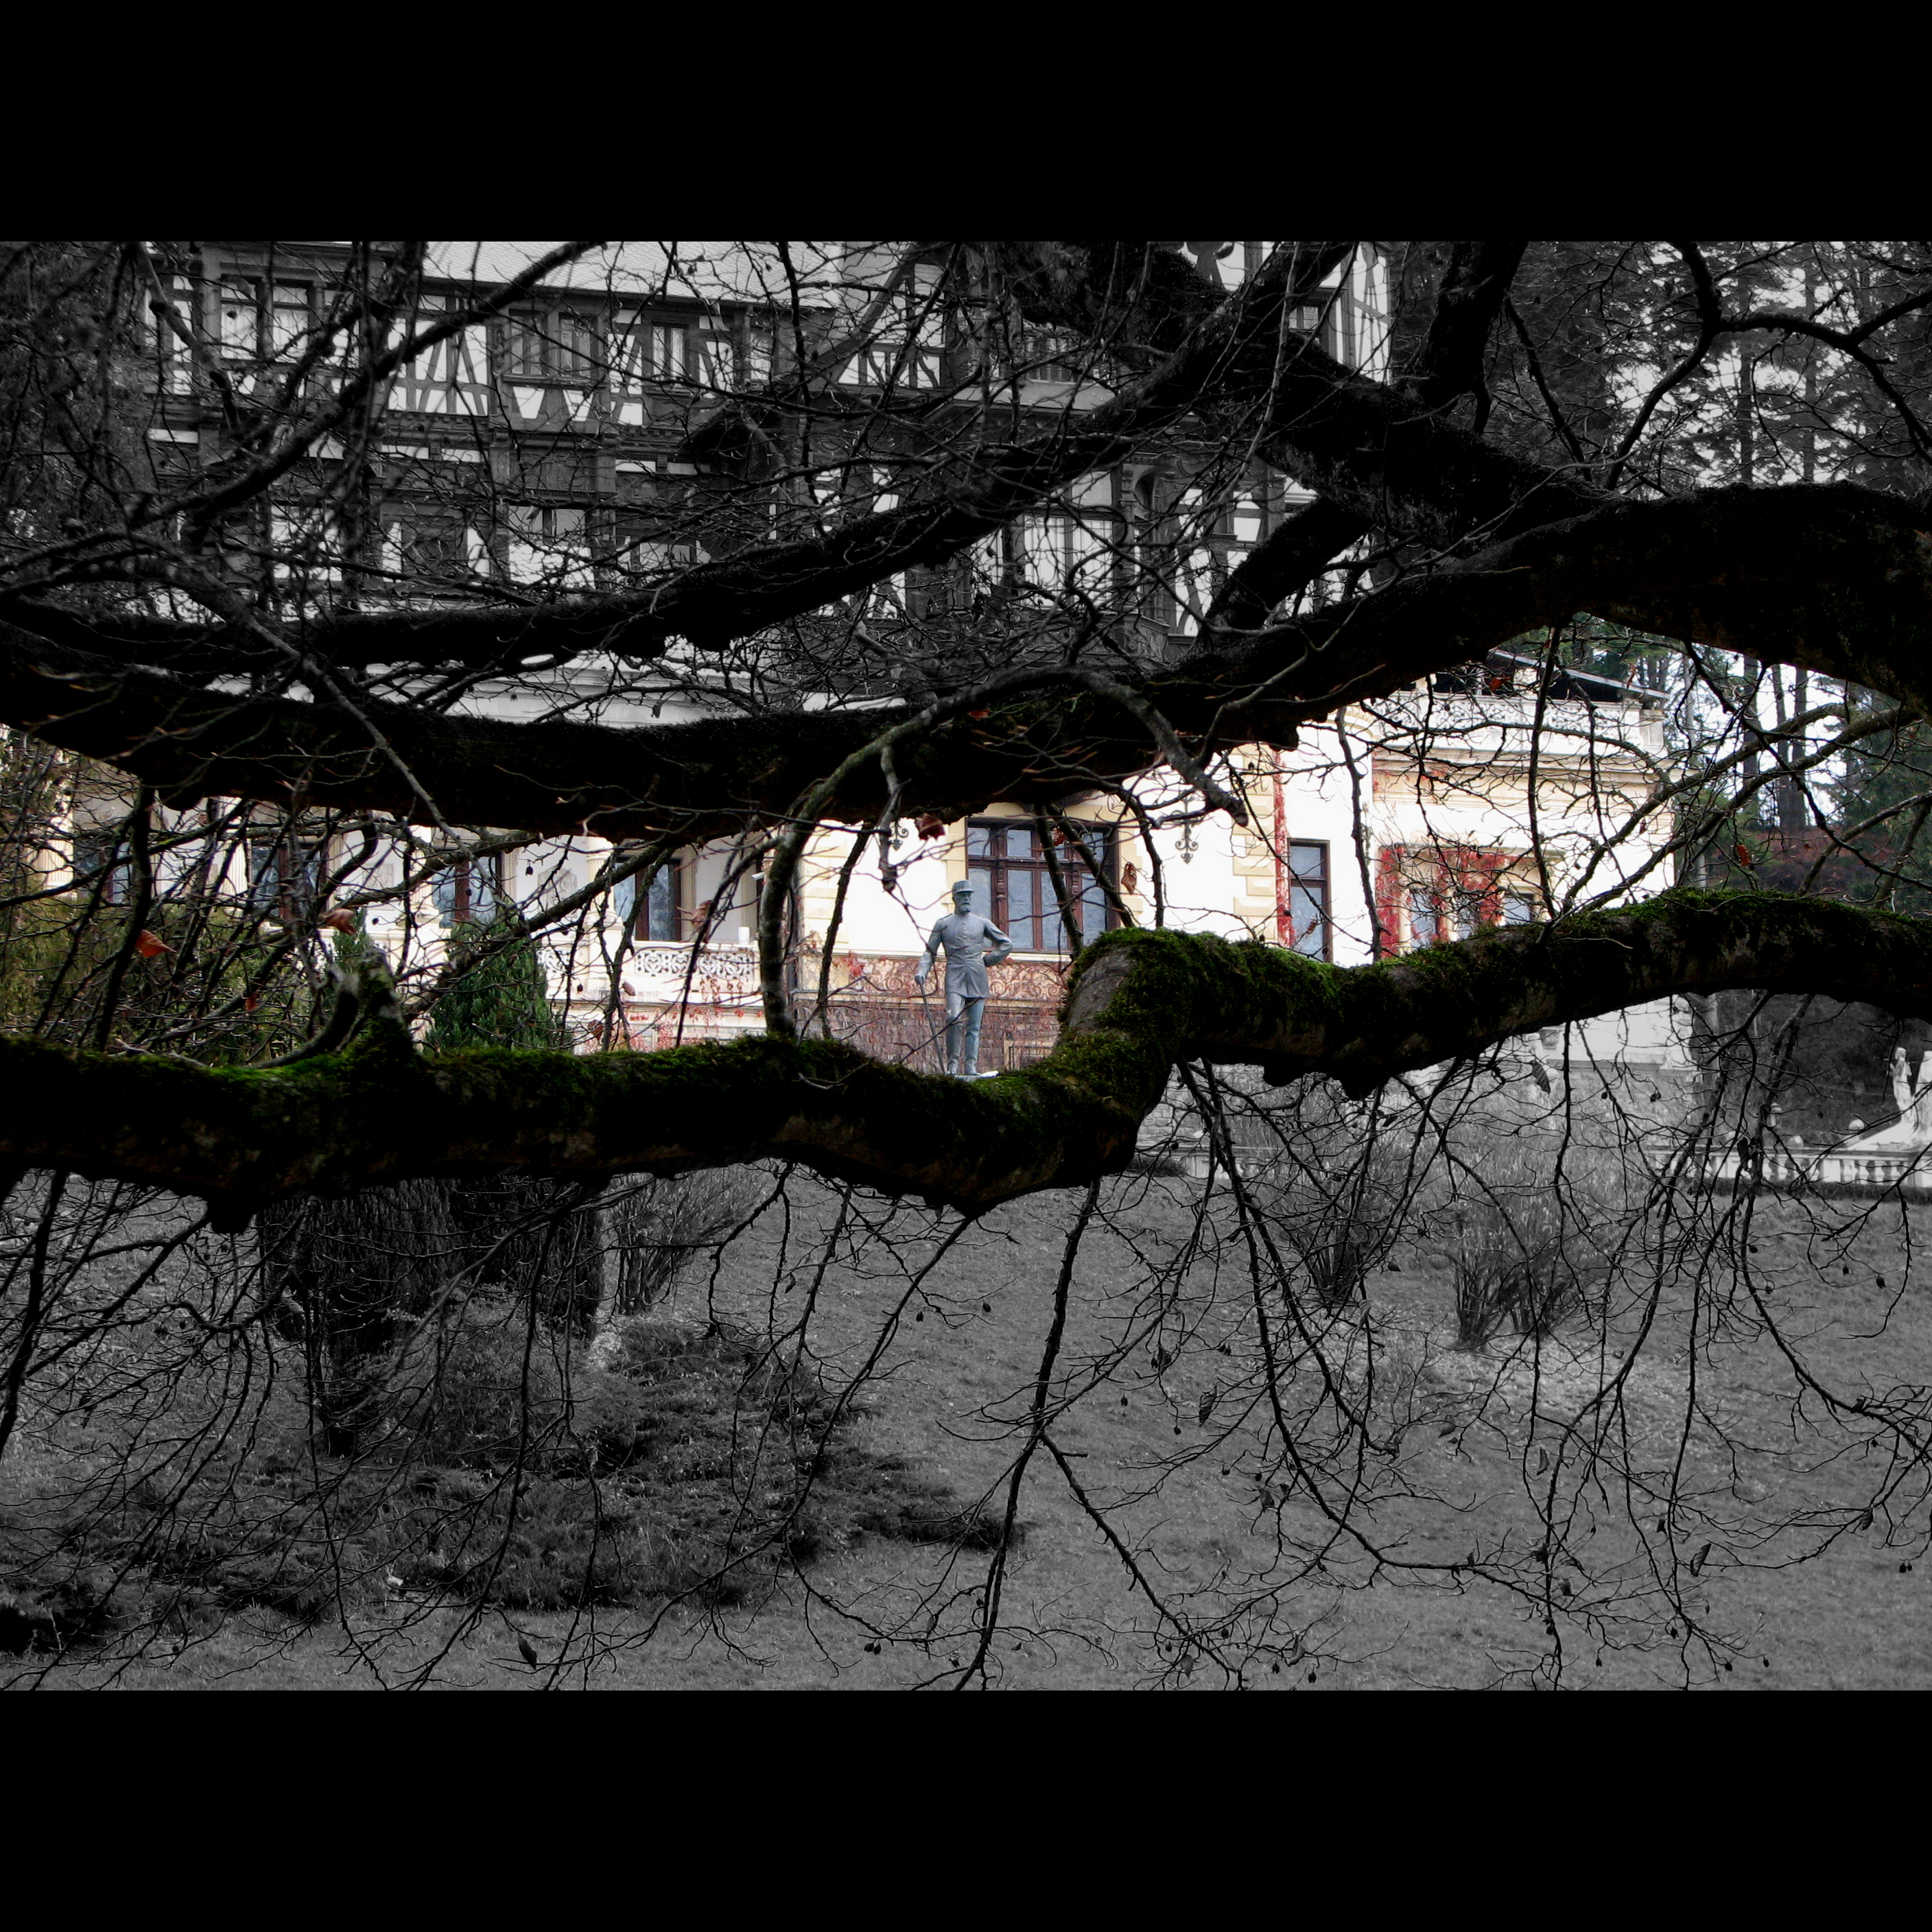
tree, forest, branch, mountain, light, black and white, architecture, plant, photography, sunlight, leaf, flower, monument, photo, reflection, color, castle, darkness, monochrome, photos, family, de, mountains, photograph, fotografie, image, royal, familia, romania, roumanie, carpathian, arhitectura, romanian, patrimoniu, carpati, munte, sinaia, padure, muntii, regal, peles, regala, domeniul, romaniei, resedinta, lmiphiiaa16696, monochrome photography, woody plant, caroli